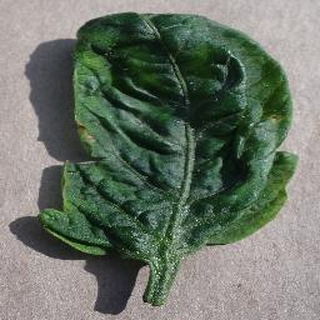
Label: tomato_yellow_leaf_curl_virus